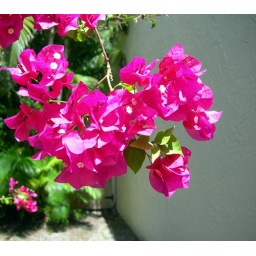
This vine is abundant in South Florida. The flower is the small white center and the stems are full of thorns.